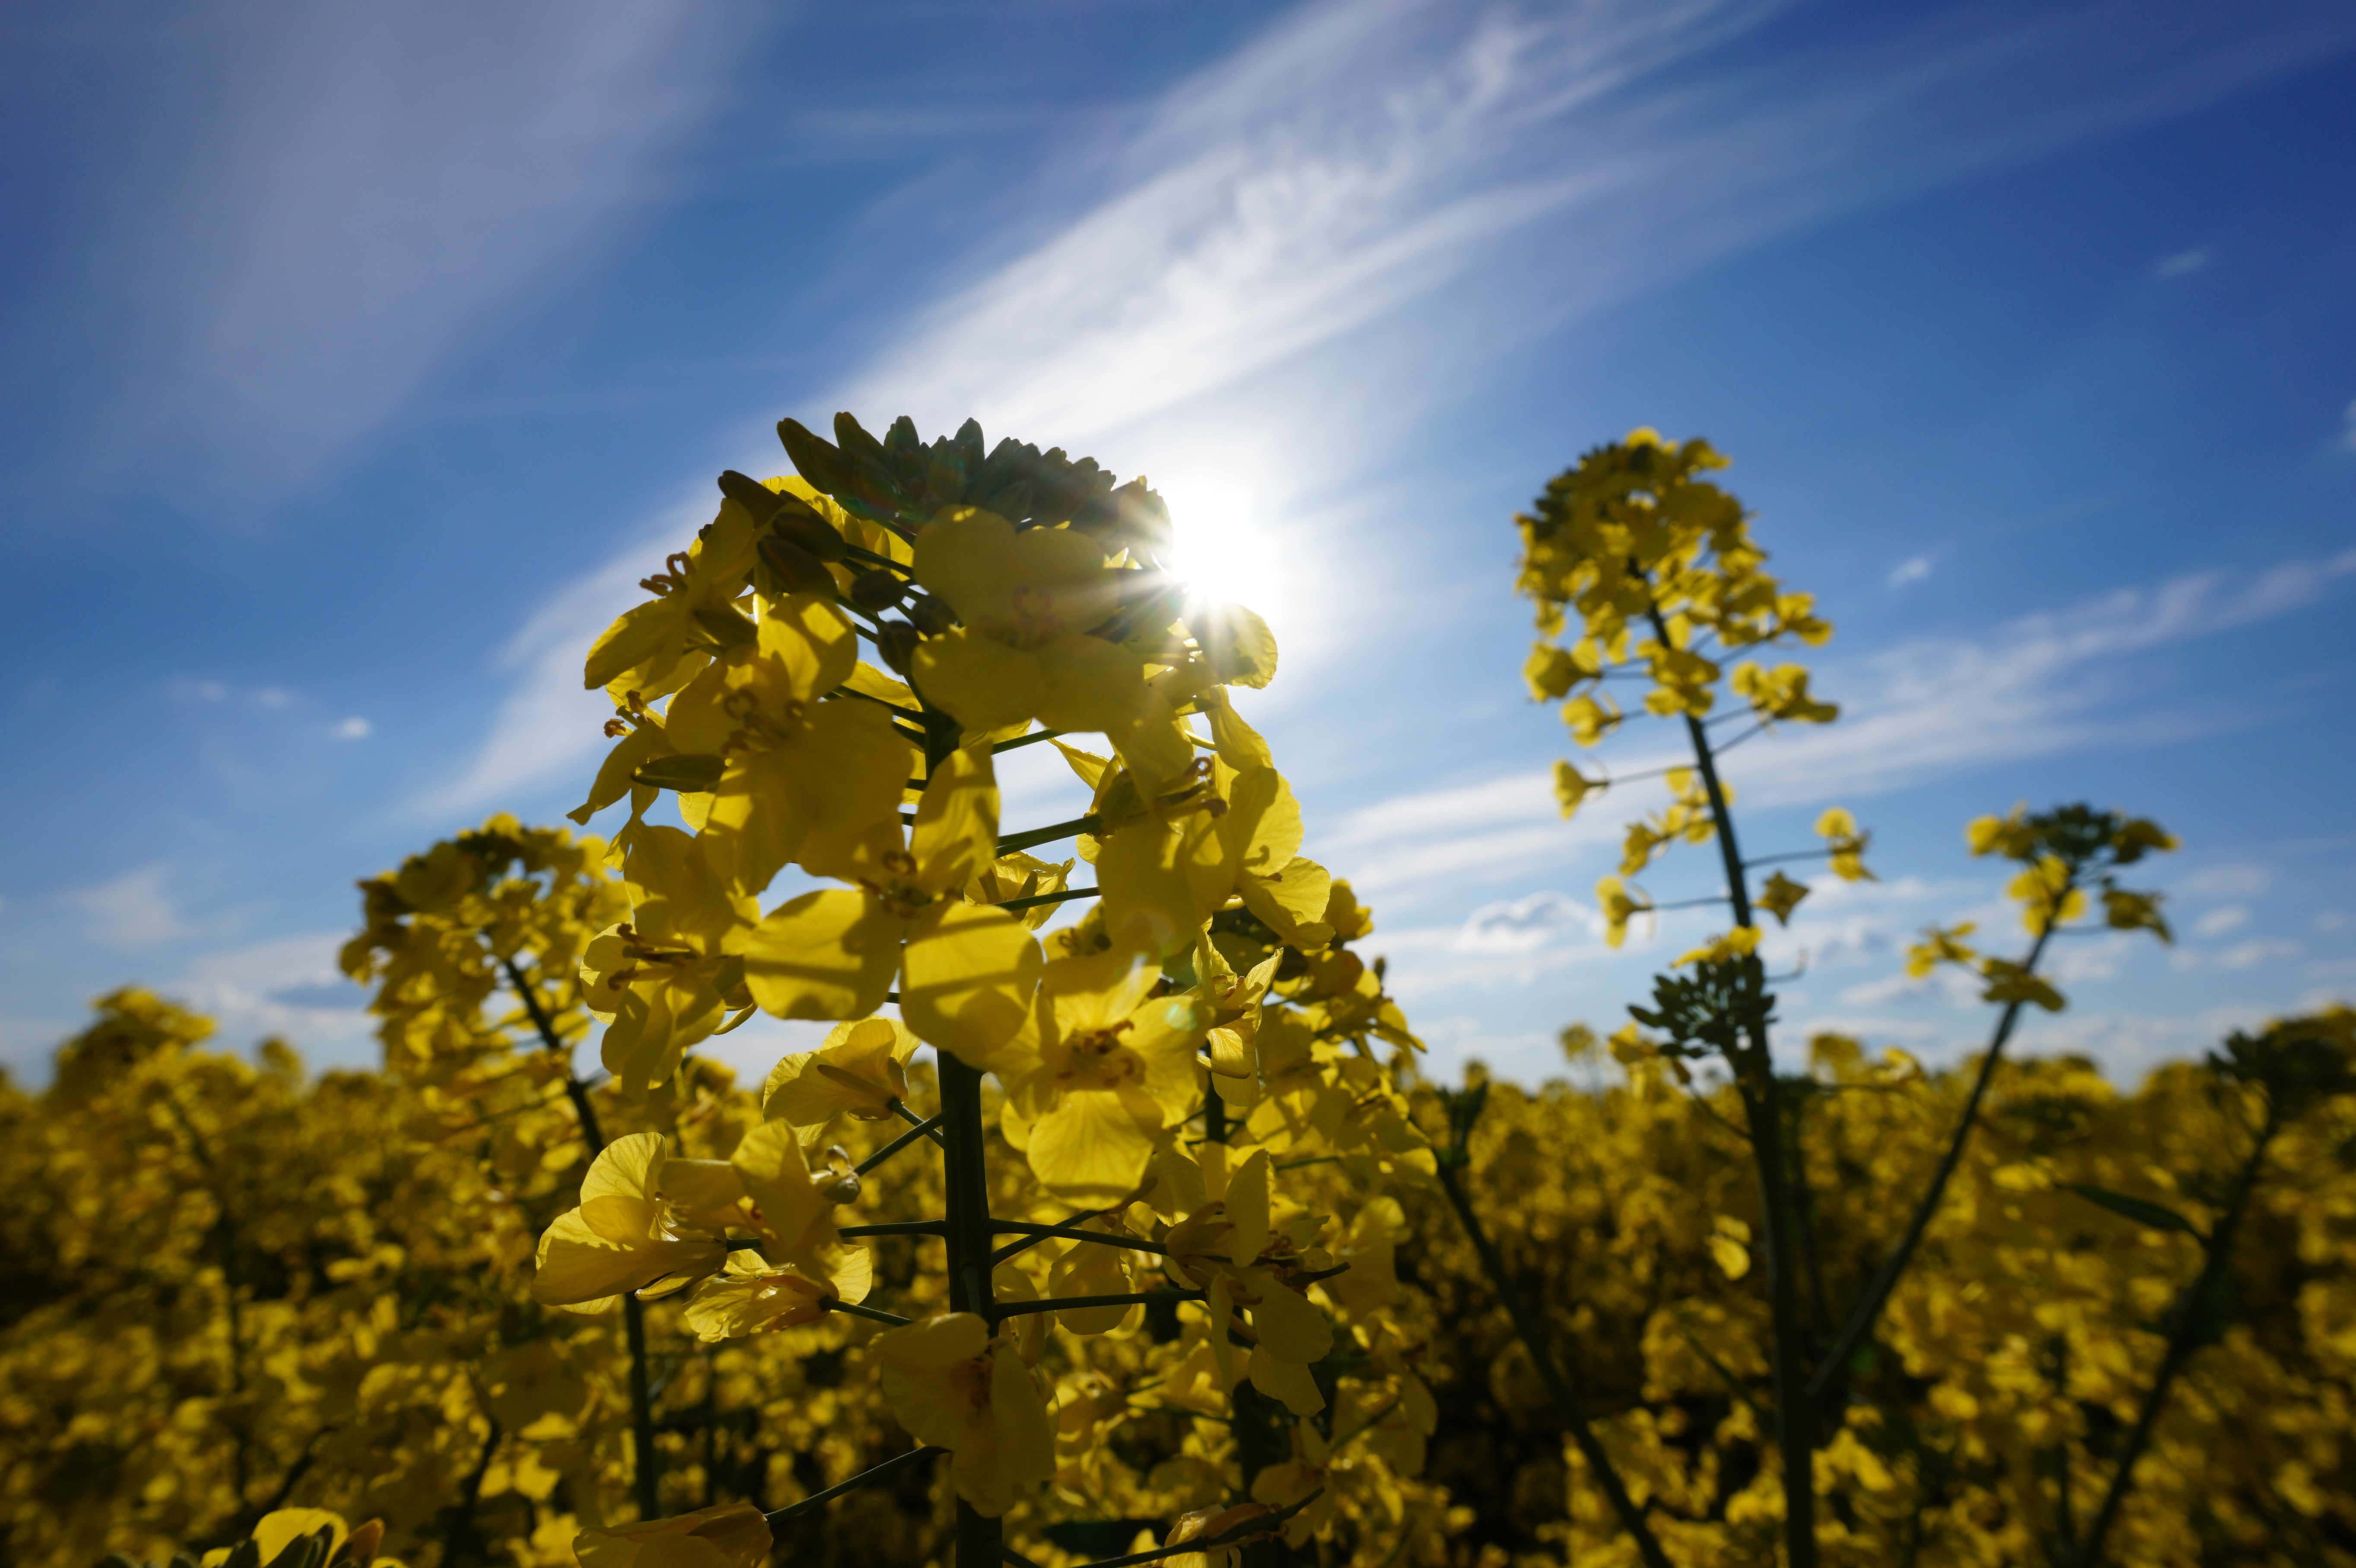
tree, nature, cloud, plant, sky, sunset, field, meadow, sunlight, morning, leaf, flower, produce, autumn, yellow, agriculture, season, rapeseed, brassica, flowering plant, woody plant, land plant